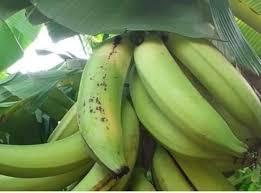
Rundo la ndizi mbichi,zikiwa bado zimeunganishwa kwenye mmea na zimezungukwa na majani makubwa ya ndizi . Ndizi  hizo zina rangi ya kijani kibichi. Na baadhi yao zina madoa madogo meusi.